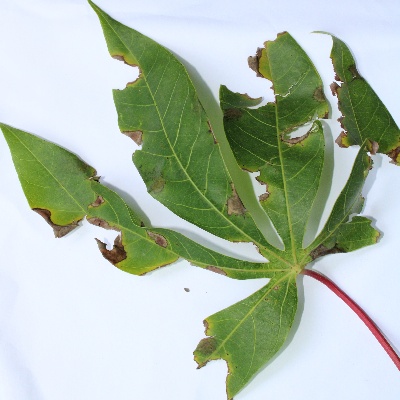
Crop: Cassava
Condition: brown spot